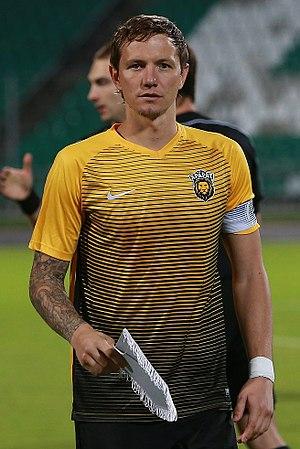
Roman Anatolievitch Pavlioutchenko est un footballeur international russe, né le 15 décembre 1981 à Mostovskoï en Russie. Il joue au poste d'avant-centre.